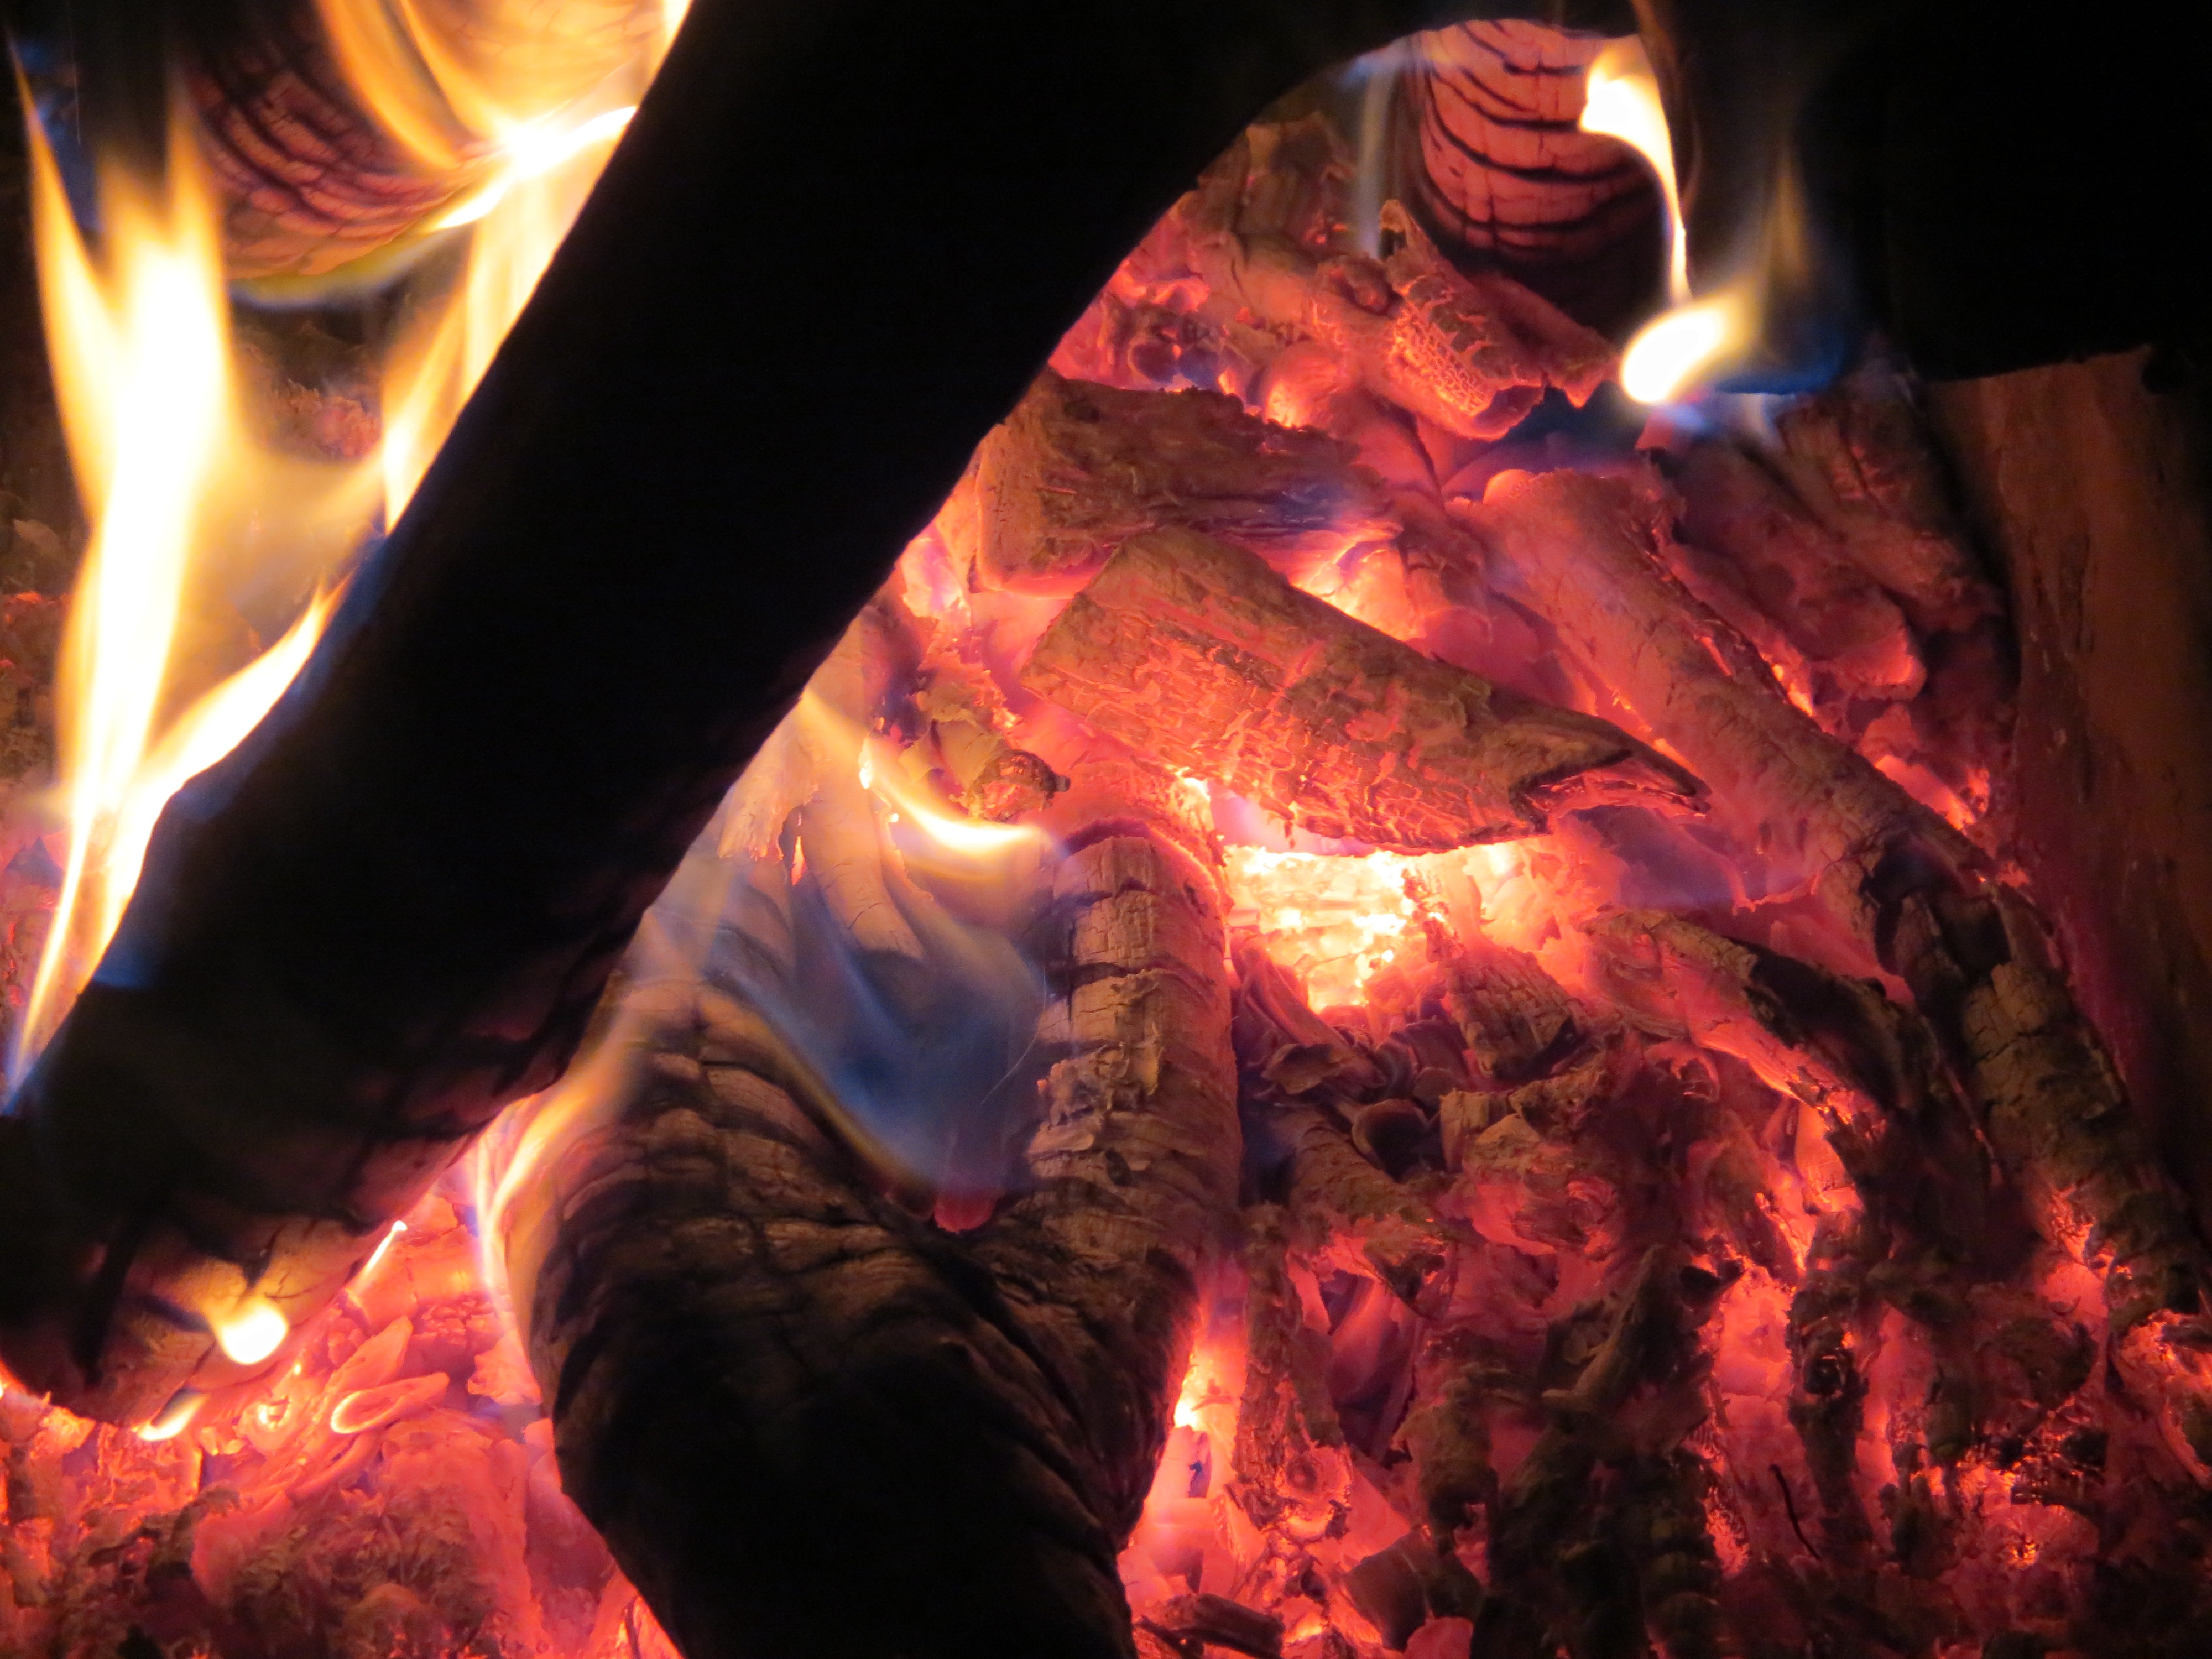
nature, summer, vacation, journey, flame, fire, silence, campfire, tourism, bonfire, beauty, screenshot, koster, special effects, geological phenomenon